Sundar Narayana Rao

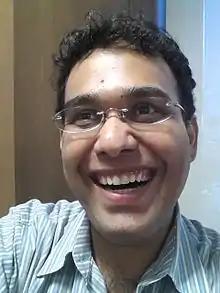
Sundar Narayana Rao.

Sundar Narayana Rao (born: 30 January) is an Indian singer. He mainly sings in the Tamil and Telugu languages.